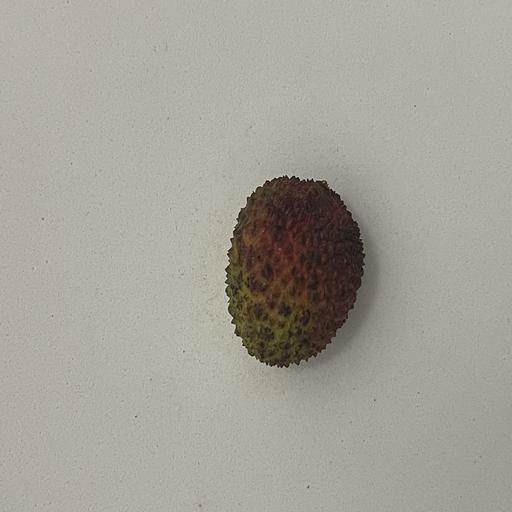
Crop type: Lichi